Abd el-Krim

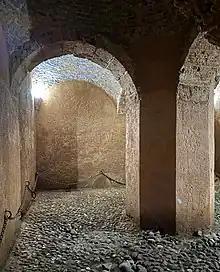
Cell at the Kasbah of Chefchaouen, where Abdelkrim was imprisoned in 1916

Abd el-Krim entered the Spanish administration first as a secretary in the Bureau of Native Affairs, and he was later appointed chief qadi for Melilla in 1915. He taught at a Hispano-Arabic school and was an editor for the Arab section of the newspaper, "El Telegrama del Rif".